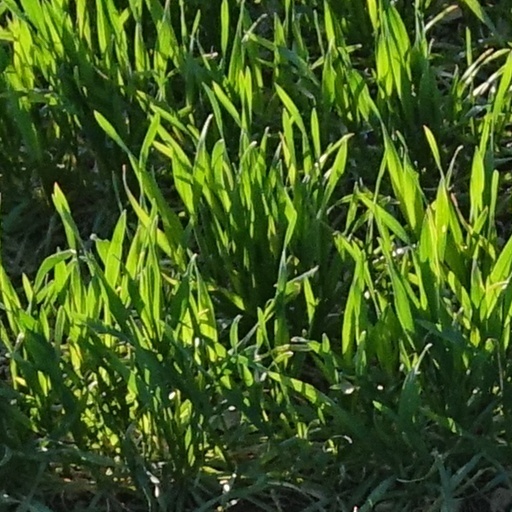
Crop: wheat